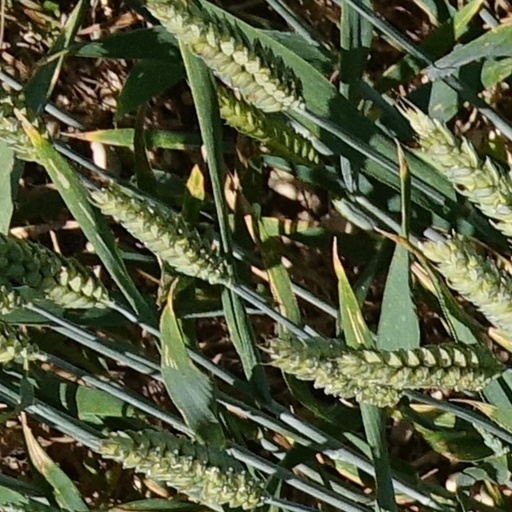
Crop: wheat